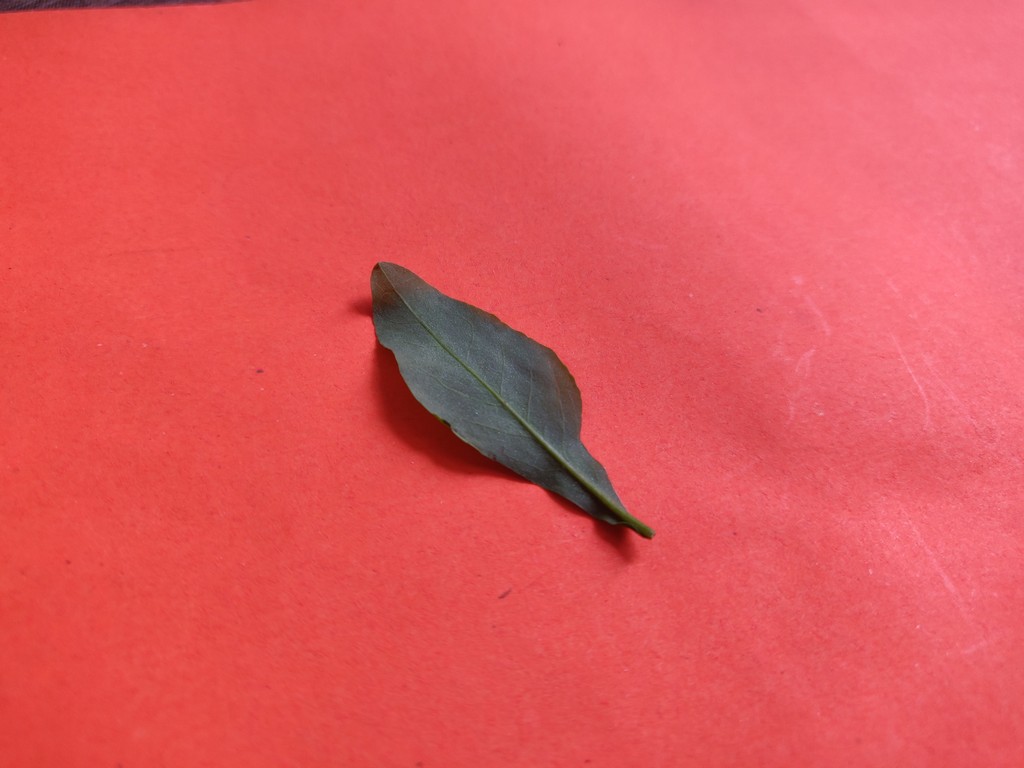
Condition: Healthy
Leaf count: single
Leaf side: back